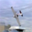
Label: airplane